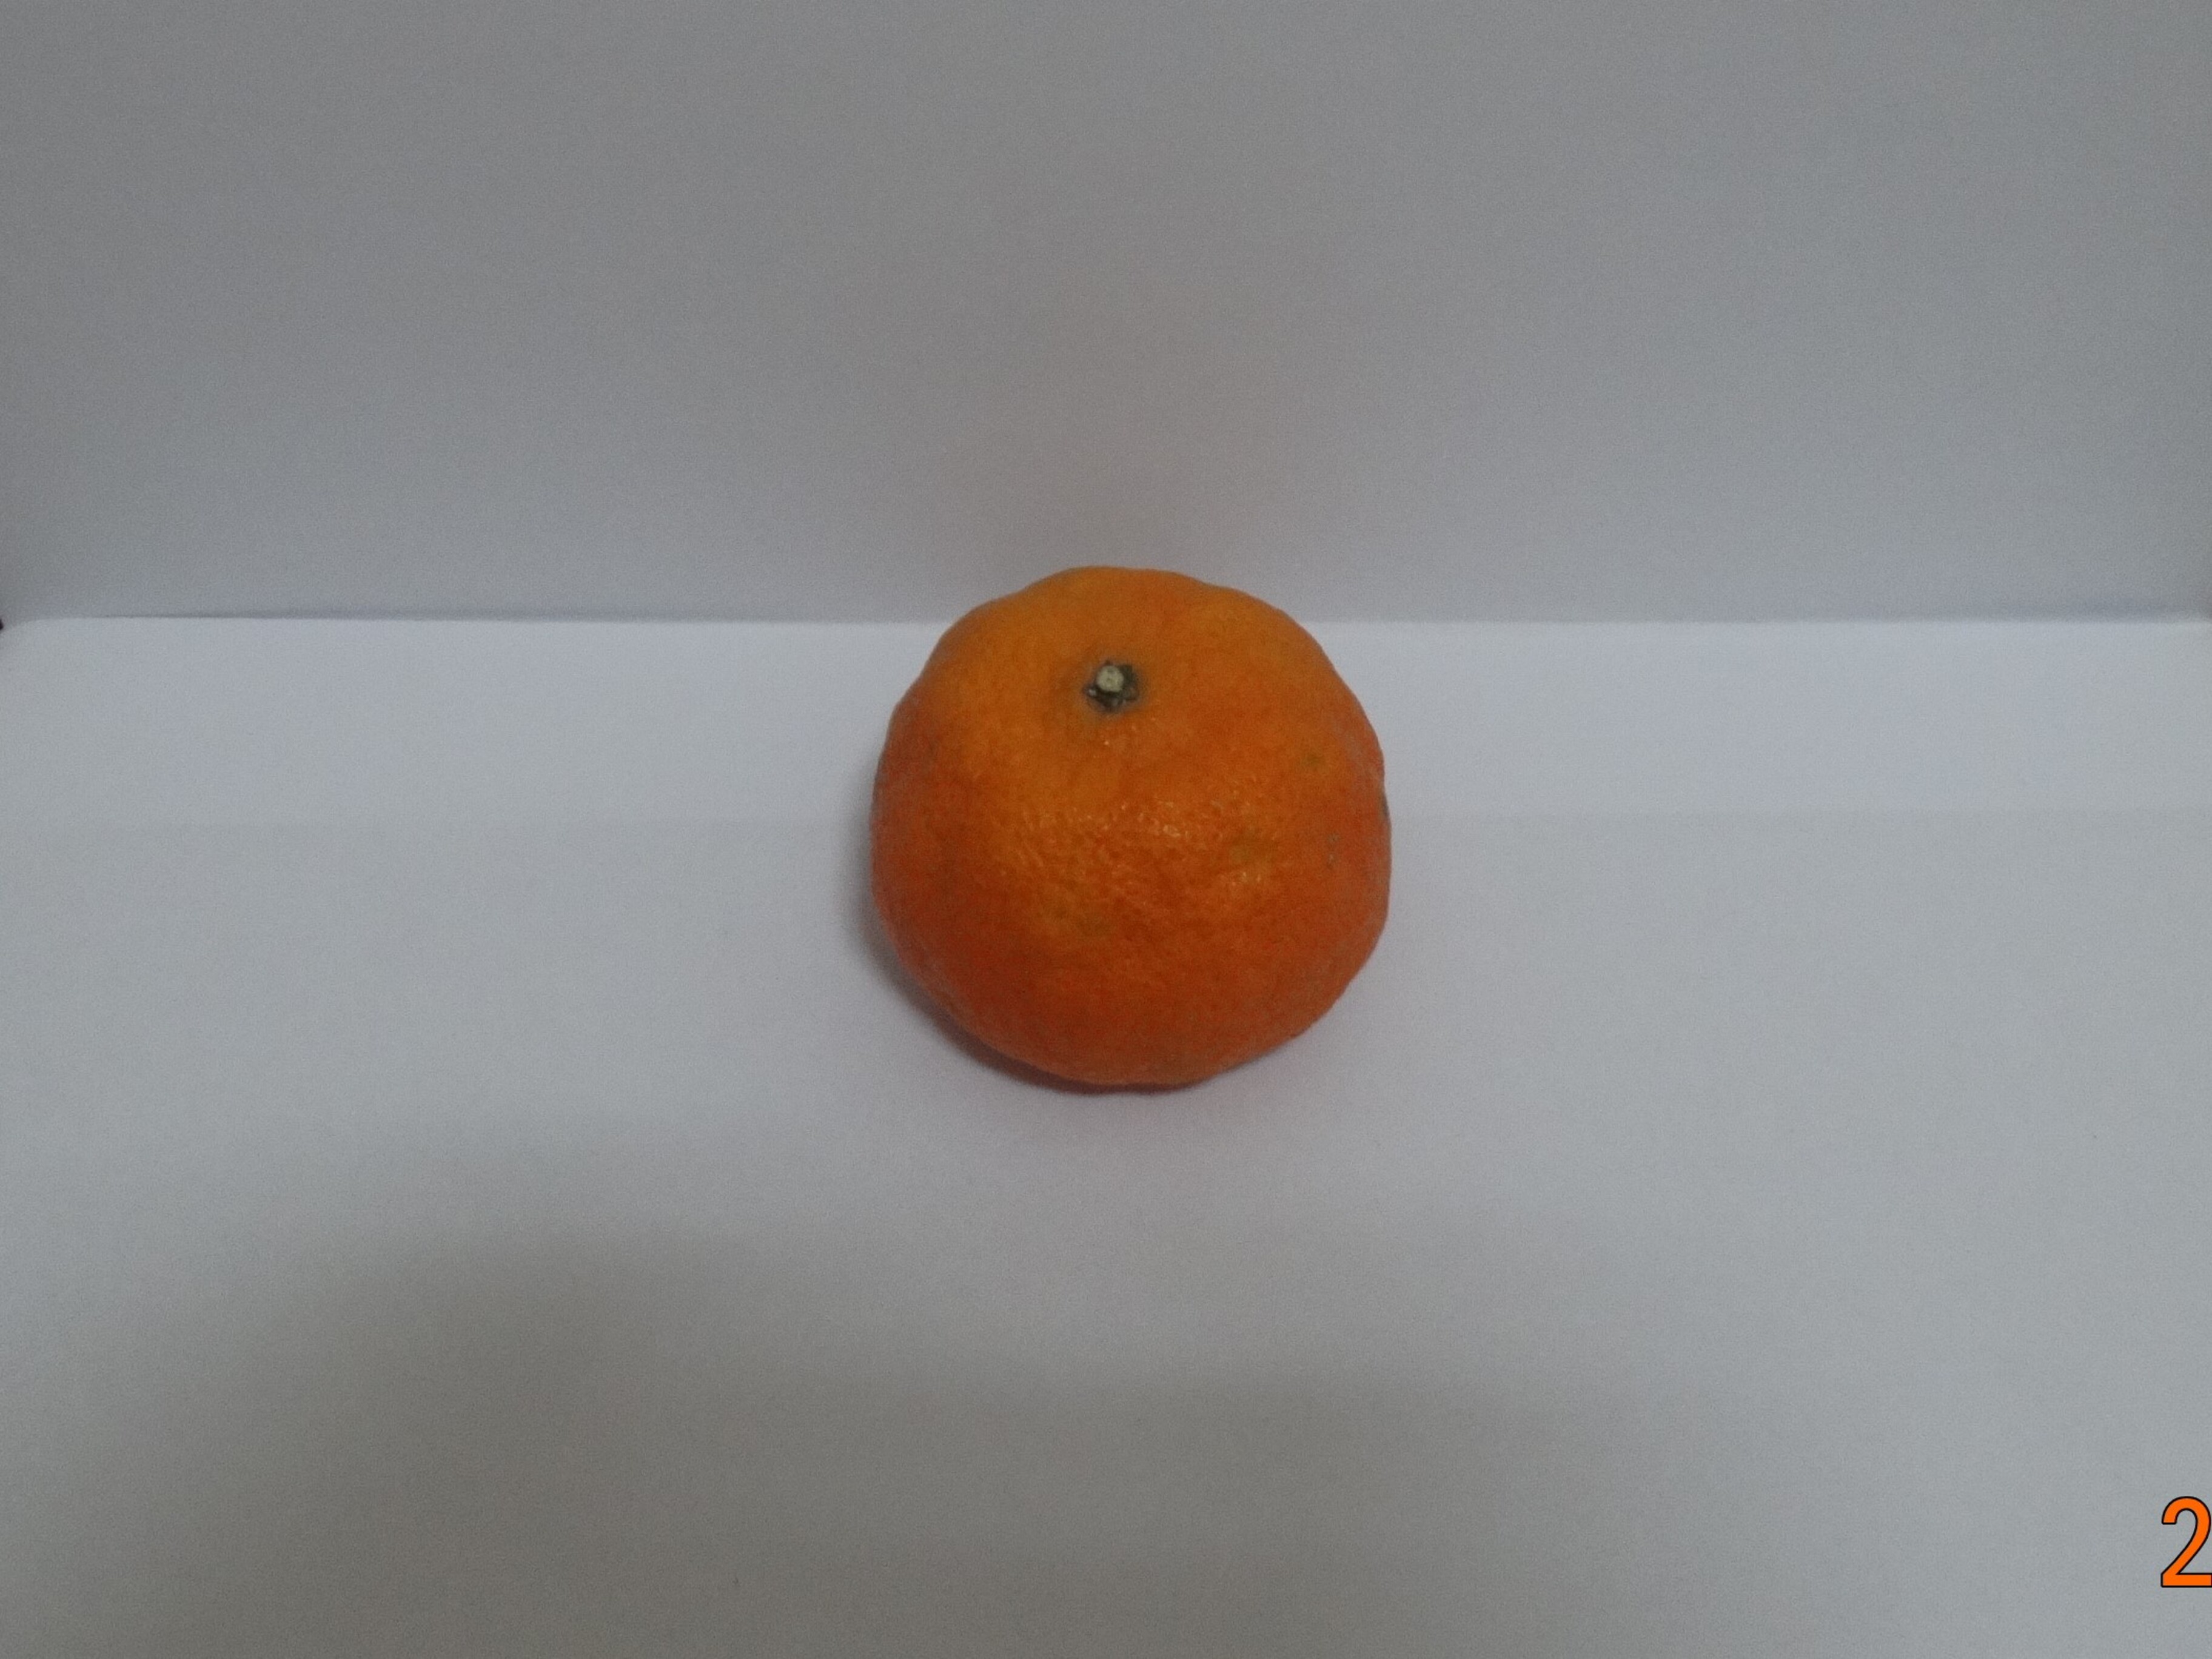
Citrus fruit variety: murcott